Dedham Granite

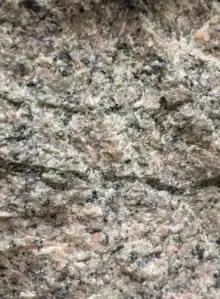
Close up of Dedham Granite including a visible epidote/chlorite vein

Dedham Granite is a pink to gray medium to coarse grained igneous rock. It is phaneritic, meaning that the crystals are coarse enough to be seen with the naked eye. It is a two mica granite which means there are amounts of both muscovite mica and sericite present. There are also large amounts of quartz and Feldspar (mainly K-feldspar). There are deposits of epidote and chlorite throughout some samples of Dedham Granite. Typically these deposits manifest as green colored veins throughout the rock. Veins typically enter rocks as Hydrothermals when the minerals in the granite were crystallized from hot water or other hot liquids passing through the rock. For Dedham granite alterations of K-feldspar and plagioclase feldspar allow for the formation of the epidote/chlorite vein. Dedham granite typically lacks a magnetic pull meaning that it contains amounts of ilmenite and lacks magnetite.